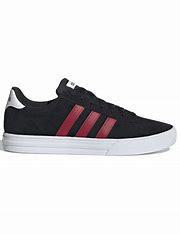
Brand: Adidas
Model: Daily 2